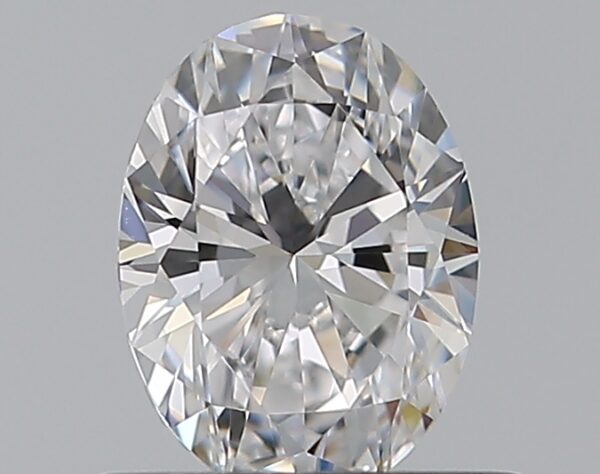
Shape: oval
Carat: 0.52
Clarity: VVS1
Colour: D
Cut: EX
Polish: EX
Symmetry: VG
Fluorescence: N
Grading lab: GIA
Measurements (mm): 6.08 x 4.53 x 2.88